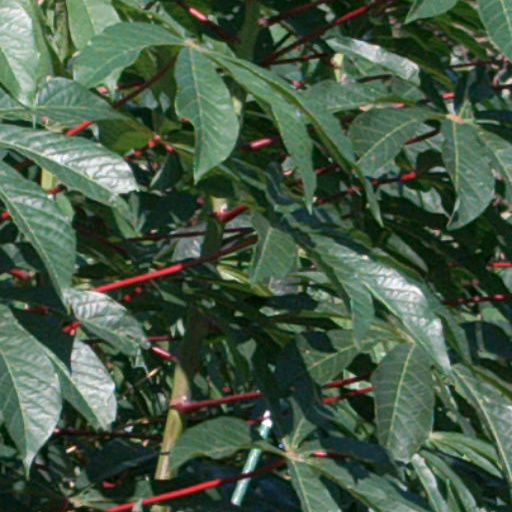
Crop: cassava